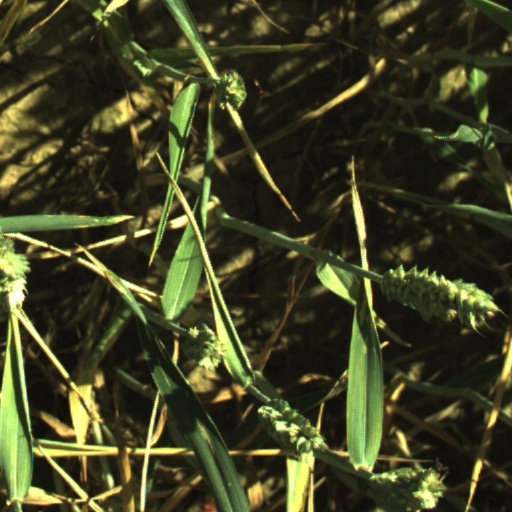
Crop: wheat